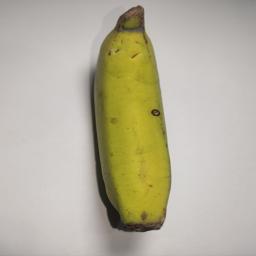
Banana variety: Sagor Kola